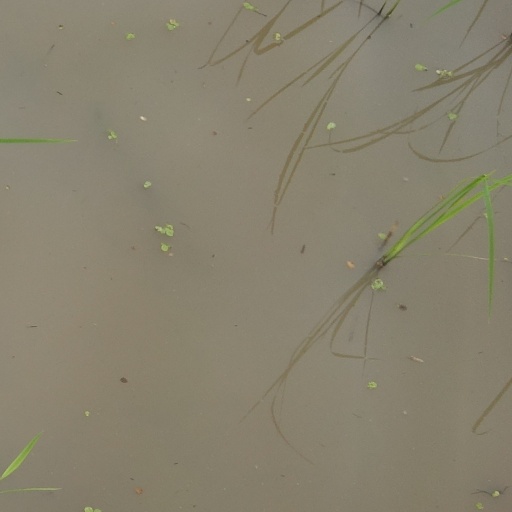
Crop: rice